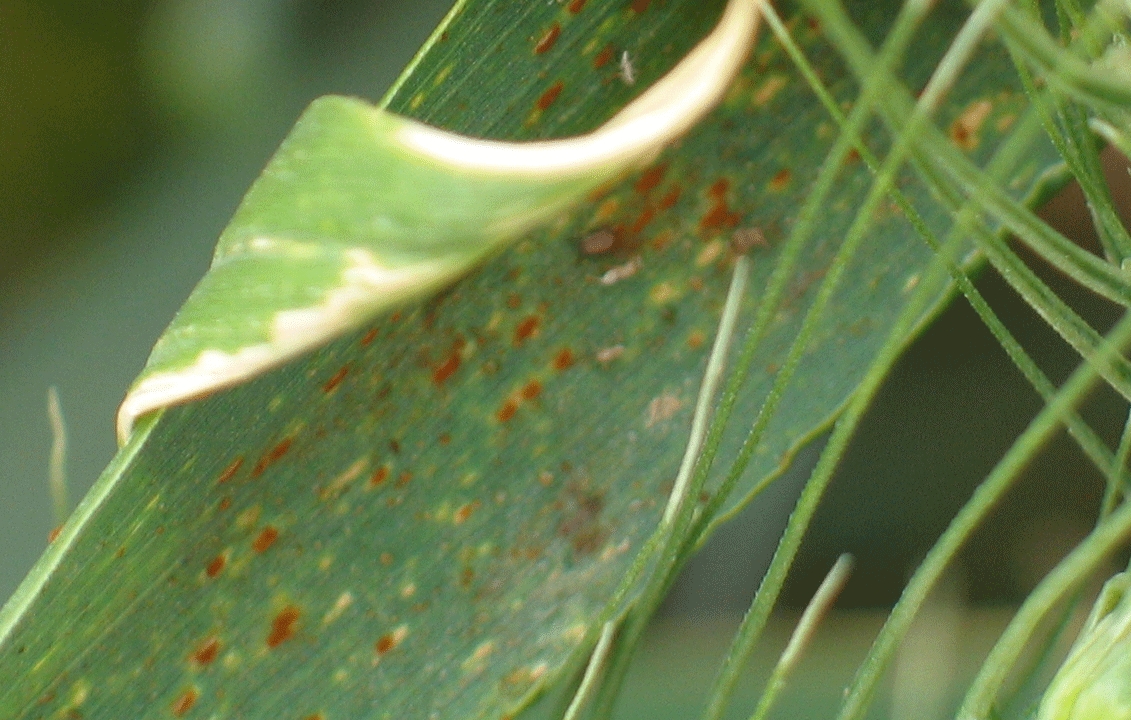
Label: Wheat___Brown_Rust